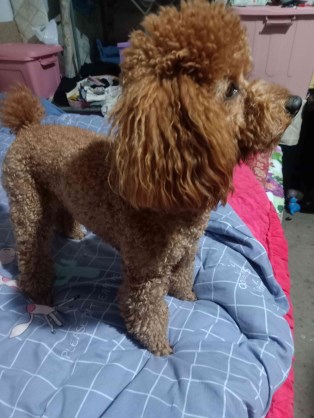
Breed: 7449-n000128-teddy